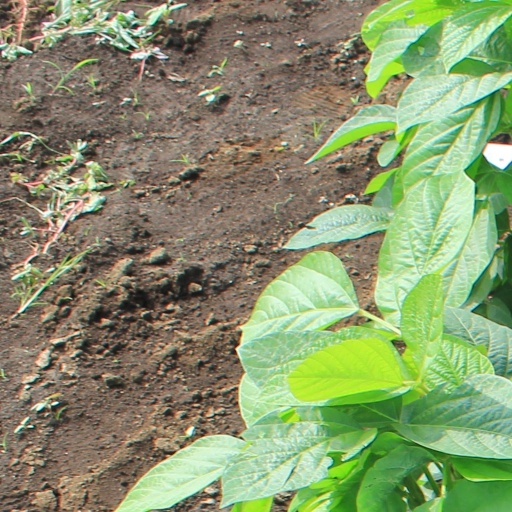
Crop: soybean